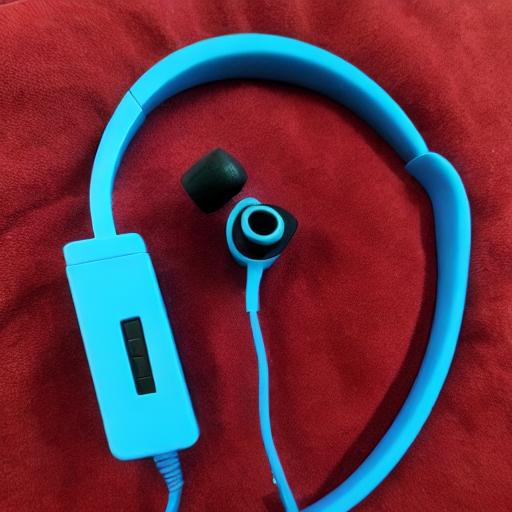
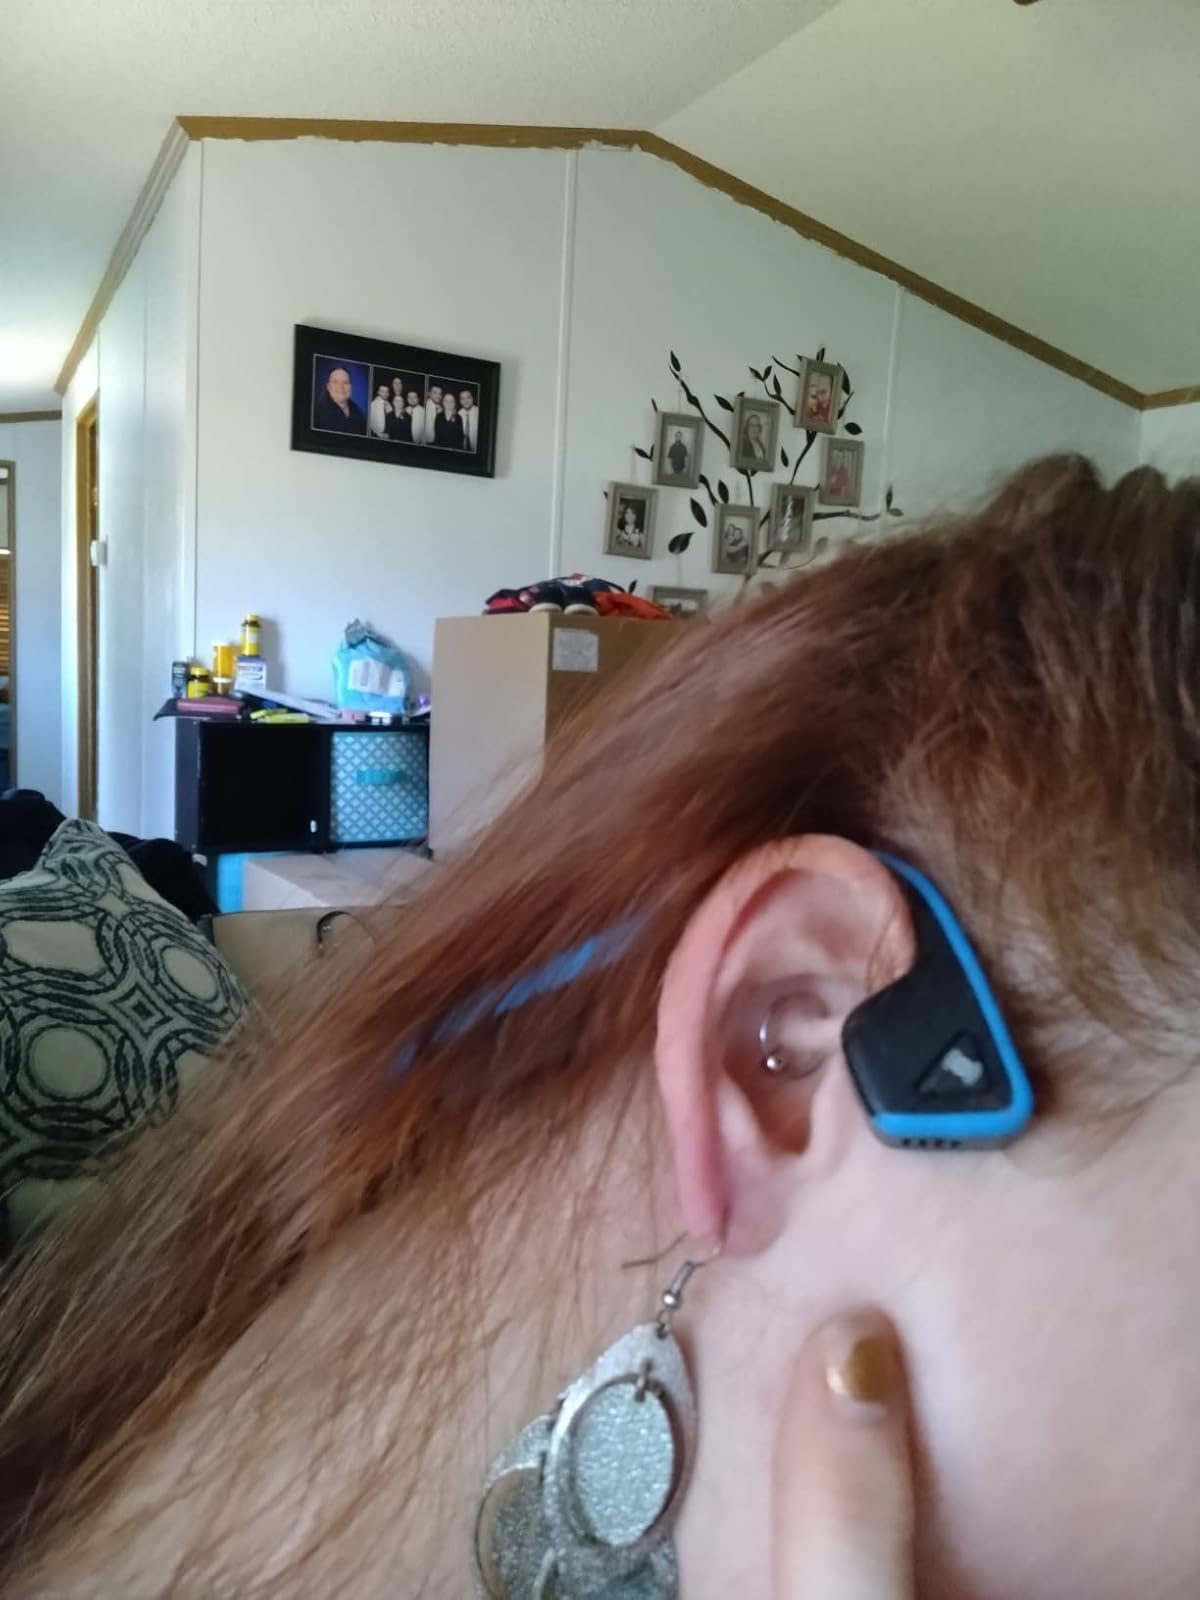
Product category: headphones
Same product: no